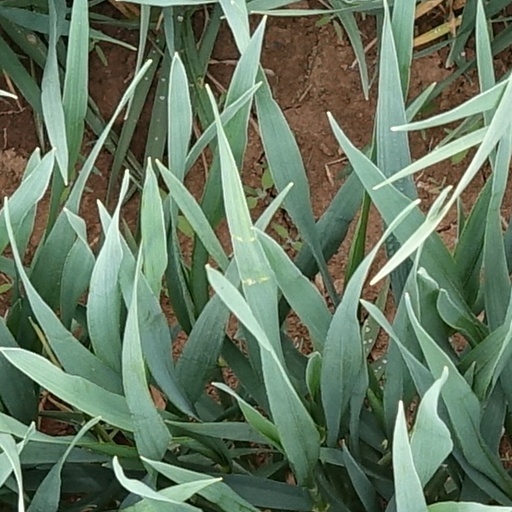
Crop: wheat